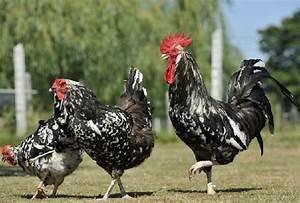
chicken